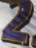
Number: 2